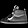
Label: Sneaker